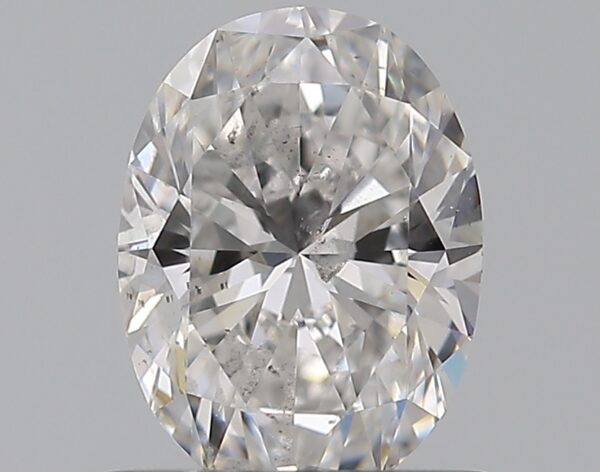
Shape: oval
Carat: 0.7
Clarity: SI2
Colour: E
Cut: EX
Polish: EX
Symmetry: VG
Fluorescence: N
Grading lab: GIA
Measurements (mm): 6.72 x 4.99 x 3.14